Robert Bray

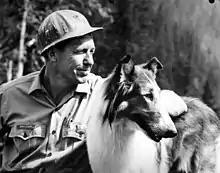
Robert Bray with Lassie (Pal)

Robert E. Bray (October 23, 1917 – March 7, 1983) was an American film and television actor known for playing the forest ranger Corey Stuart in the CBS series "Lassie", He also starred in "Stagecoach West" and as Mike Hammer in the movie version of Mickey Spillane's novel "My Gun Is Quick" (1957).